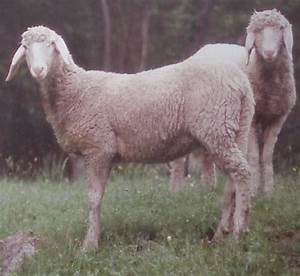
Label: pecora